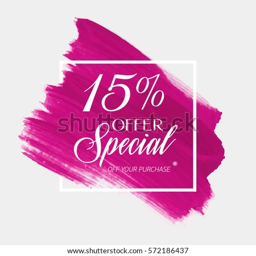
sale special offer % off sign over art brush acrylic stroke paint abstract texture background vector illustration .